The Miracle Worker (1962 film)

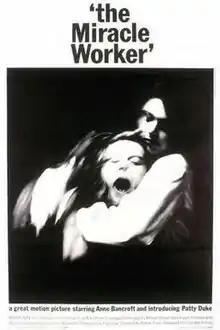
Original poster

The Miracle Worker is a 1962 American biographical film about Anne Sullivan, blind tutor to Helen Keller, directed by Arthur Penn. The screenplay by William Gibson is based on his 1959 play of the same title, which originated as a 1957 broadcast of the television anthology series "Playhouse 90". Gibson's secondary source material was "The Story of My Life", the 1903 autobiography of Helen Keller.